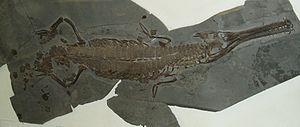
Platysuchus est un genre éteint de crocodyliformes thalattosuchiens de la famille des téléosauridés ayant vécu au Jurassique inférieur dans ce qui est aujourd'hui l'Allemagne, dans le land du Bade-Wurtemberg.